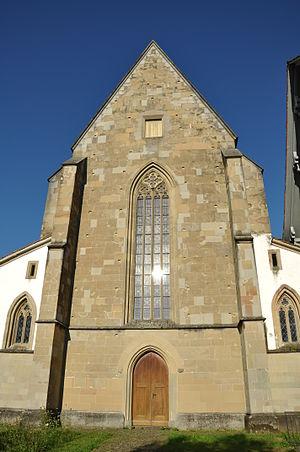
L'abbaye de Kappel est une ancienne abbaye cistercienne fondée en 1185 à Kappel am Albis, fermée par la Réforme protestante et aujourd'hui utilisée comme centre de formation par l'Église évangélique réformée du canton de Zurich.